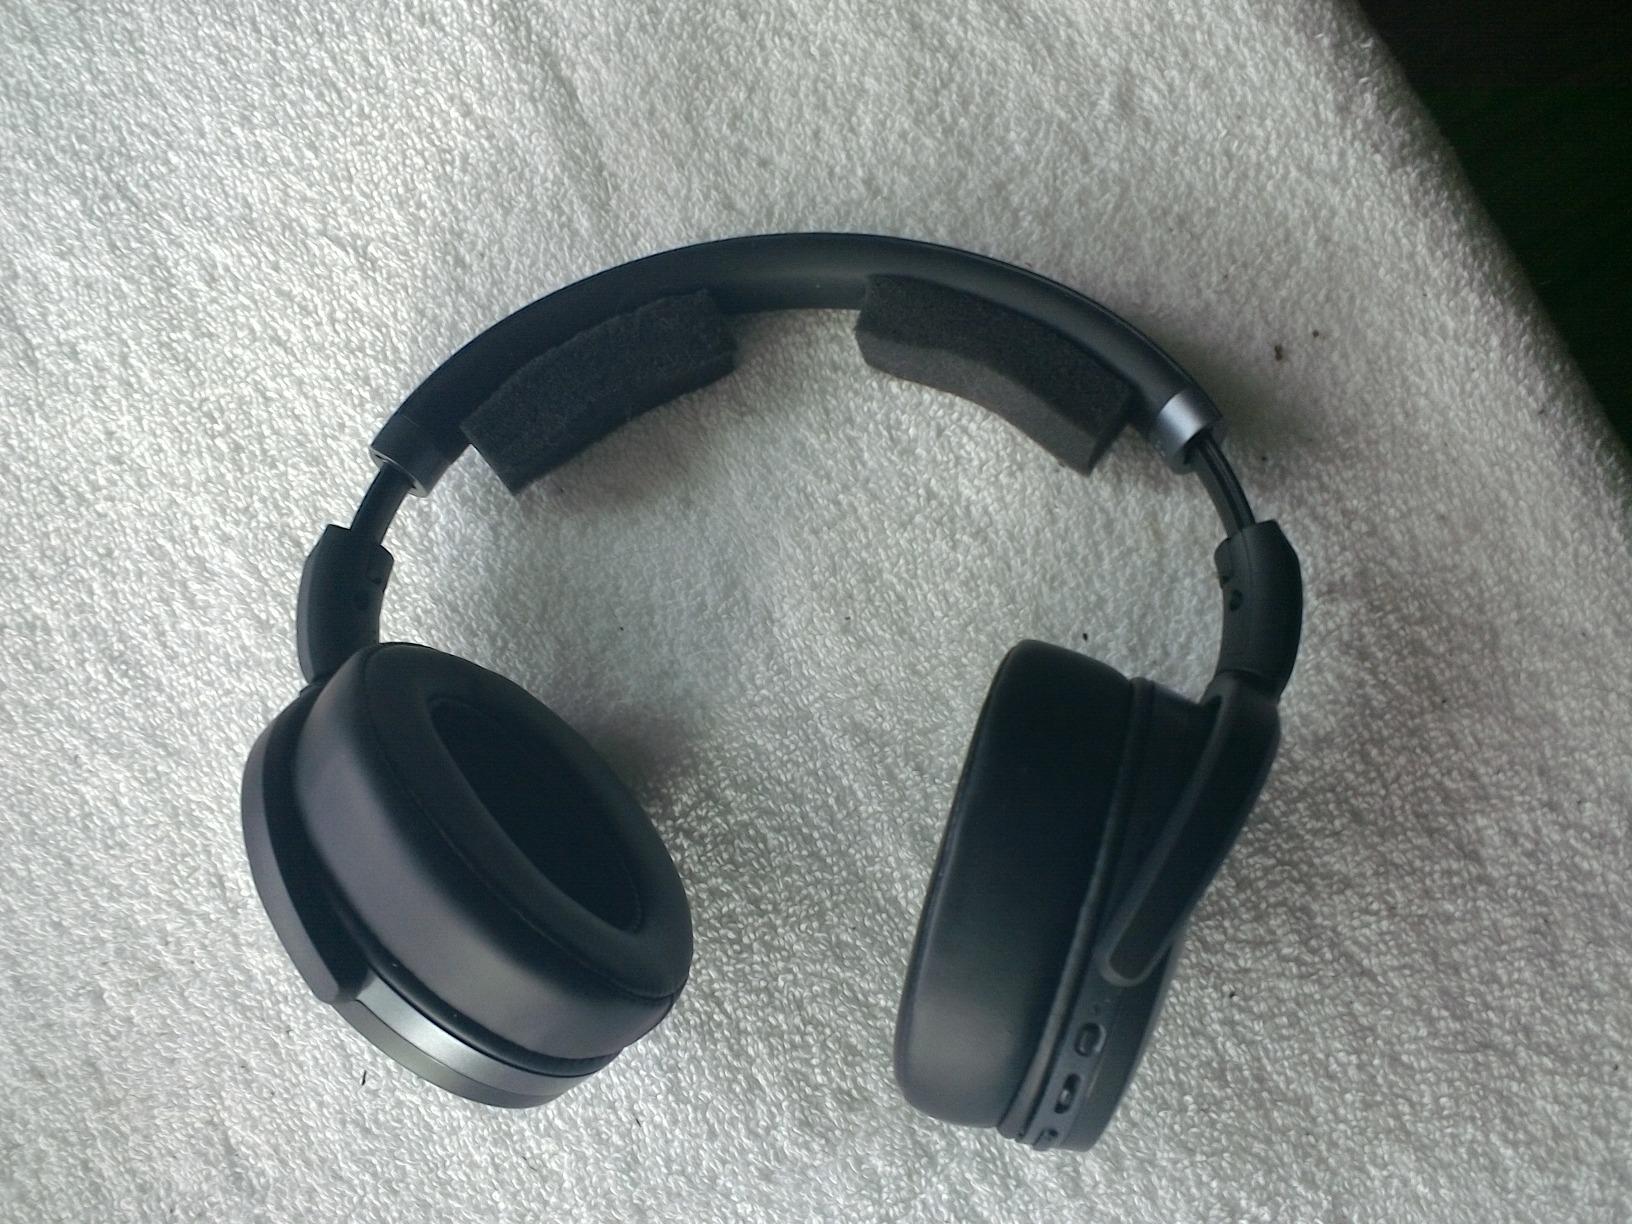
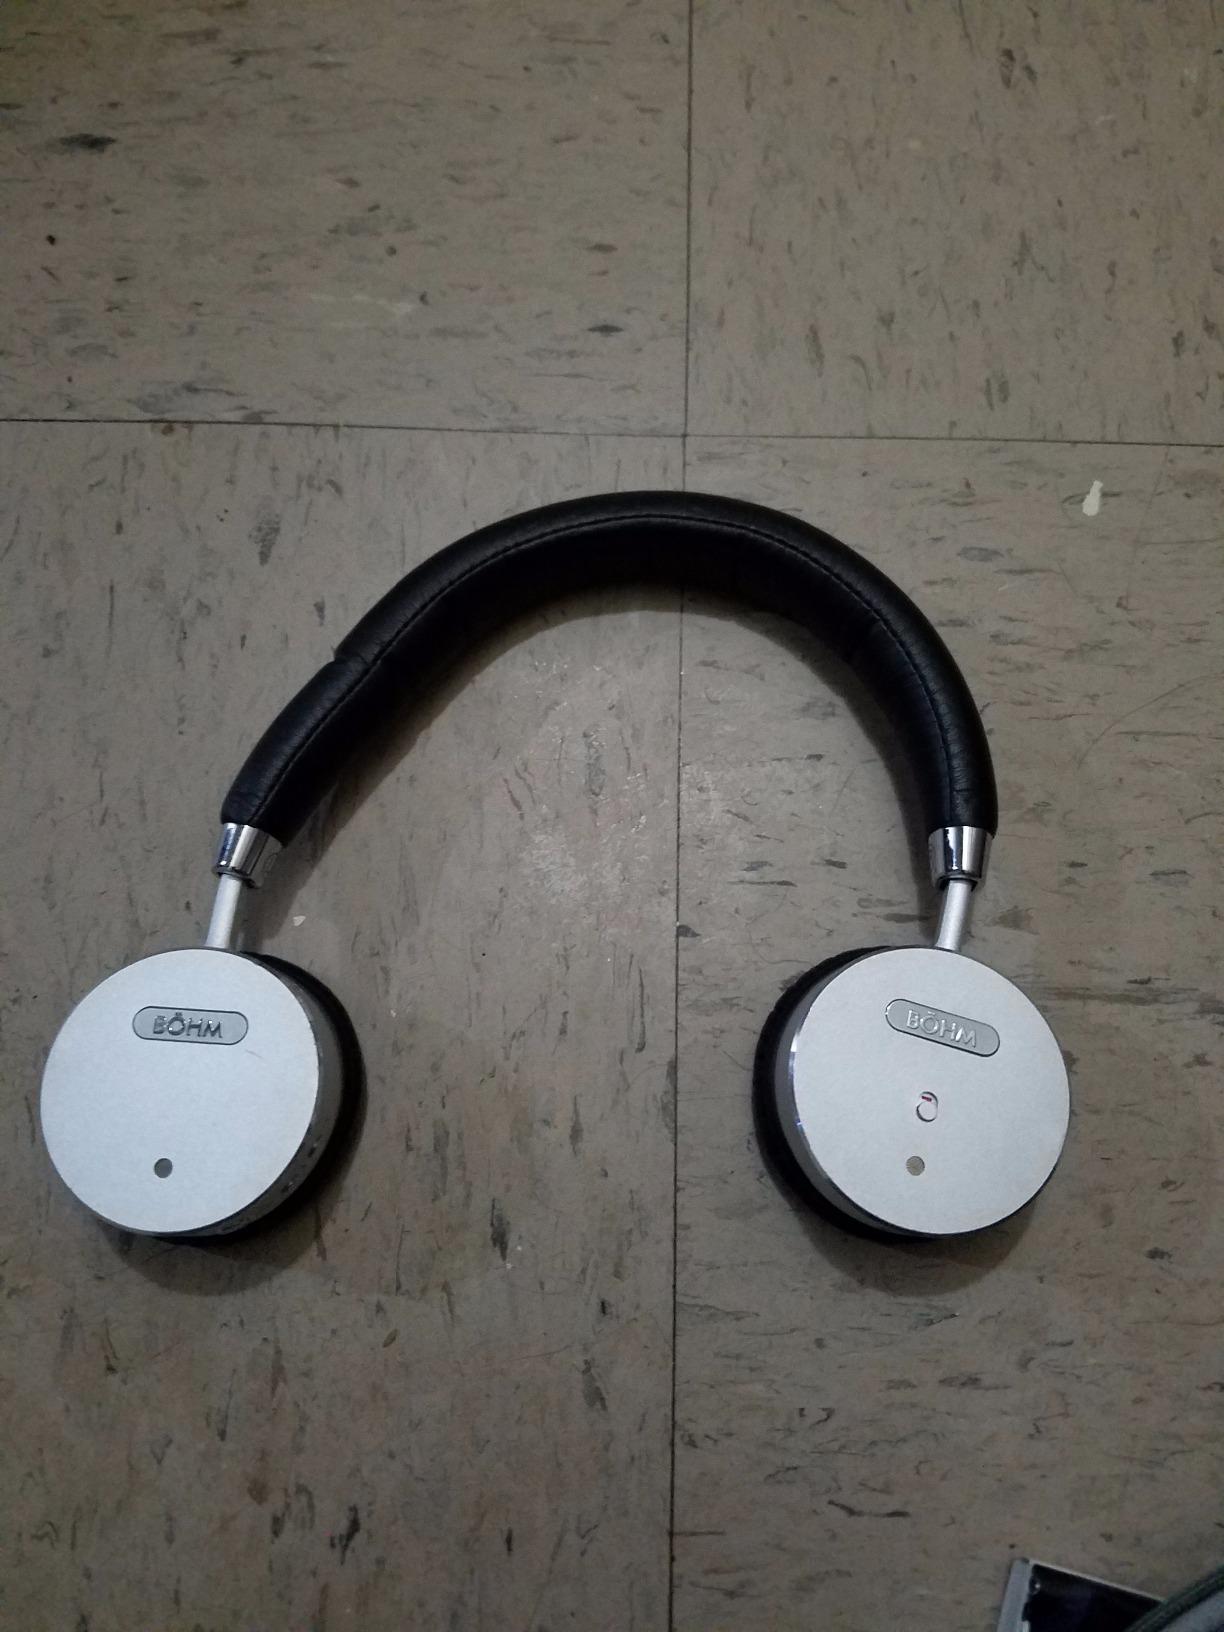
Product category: headphones
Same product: no